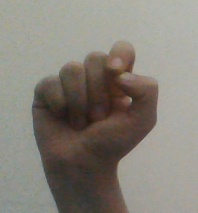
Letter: fa